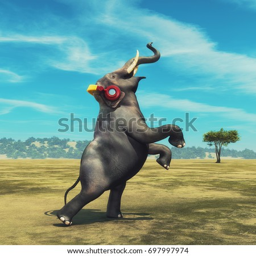
elephant with headphones dancing on the field .